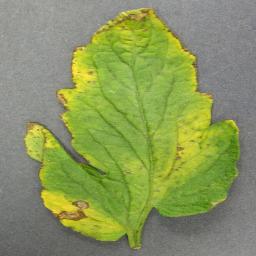
Label: Tomato___Bacterial_spot